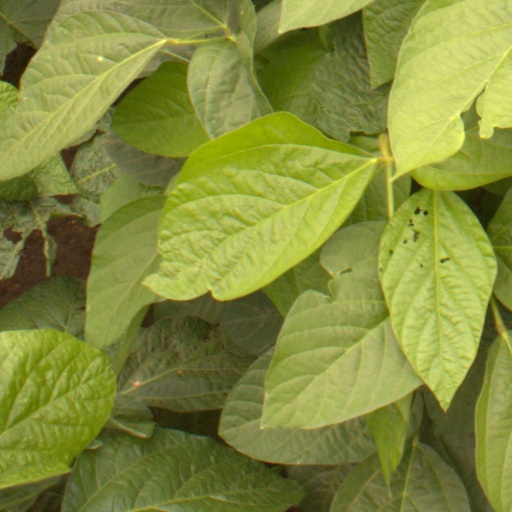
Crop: soybean